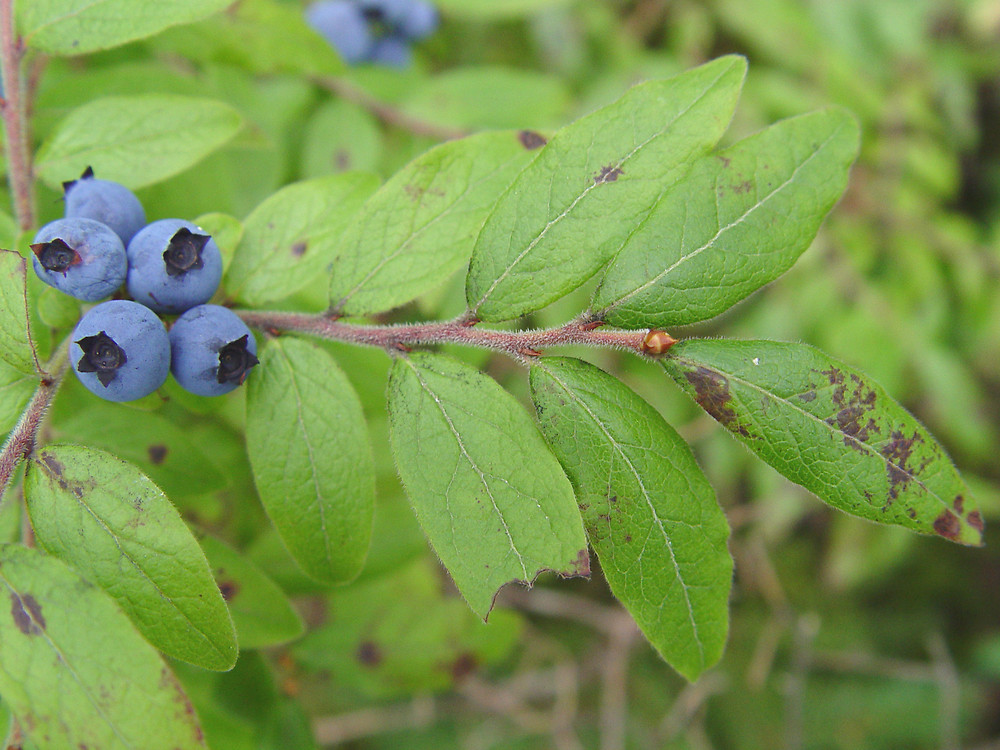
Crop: corn
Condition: rust